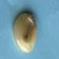
Maize quality: Good